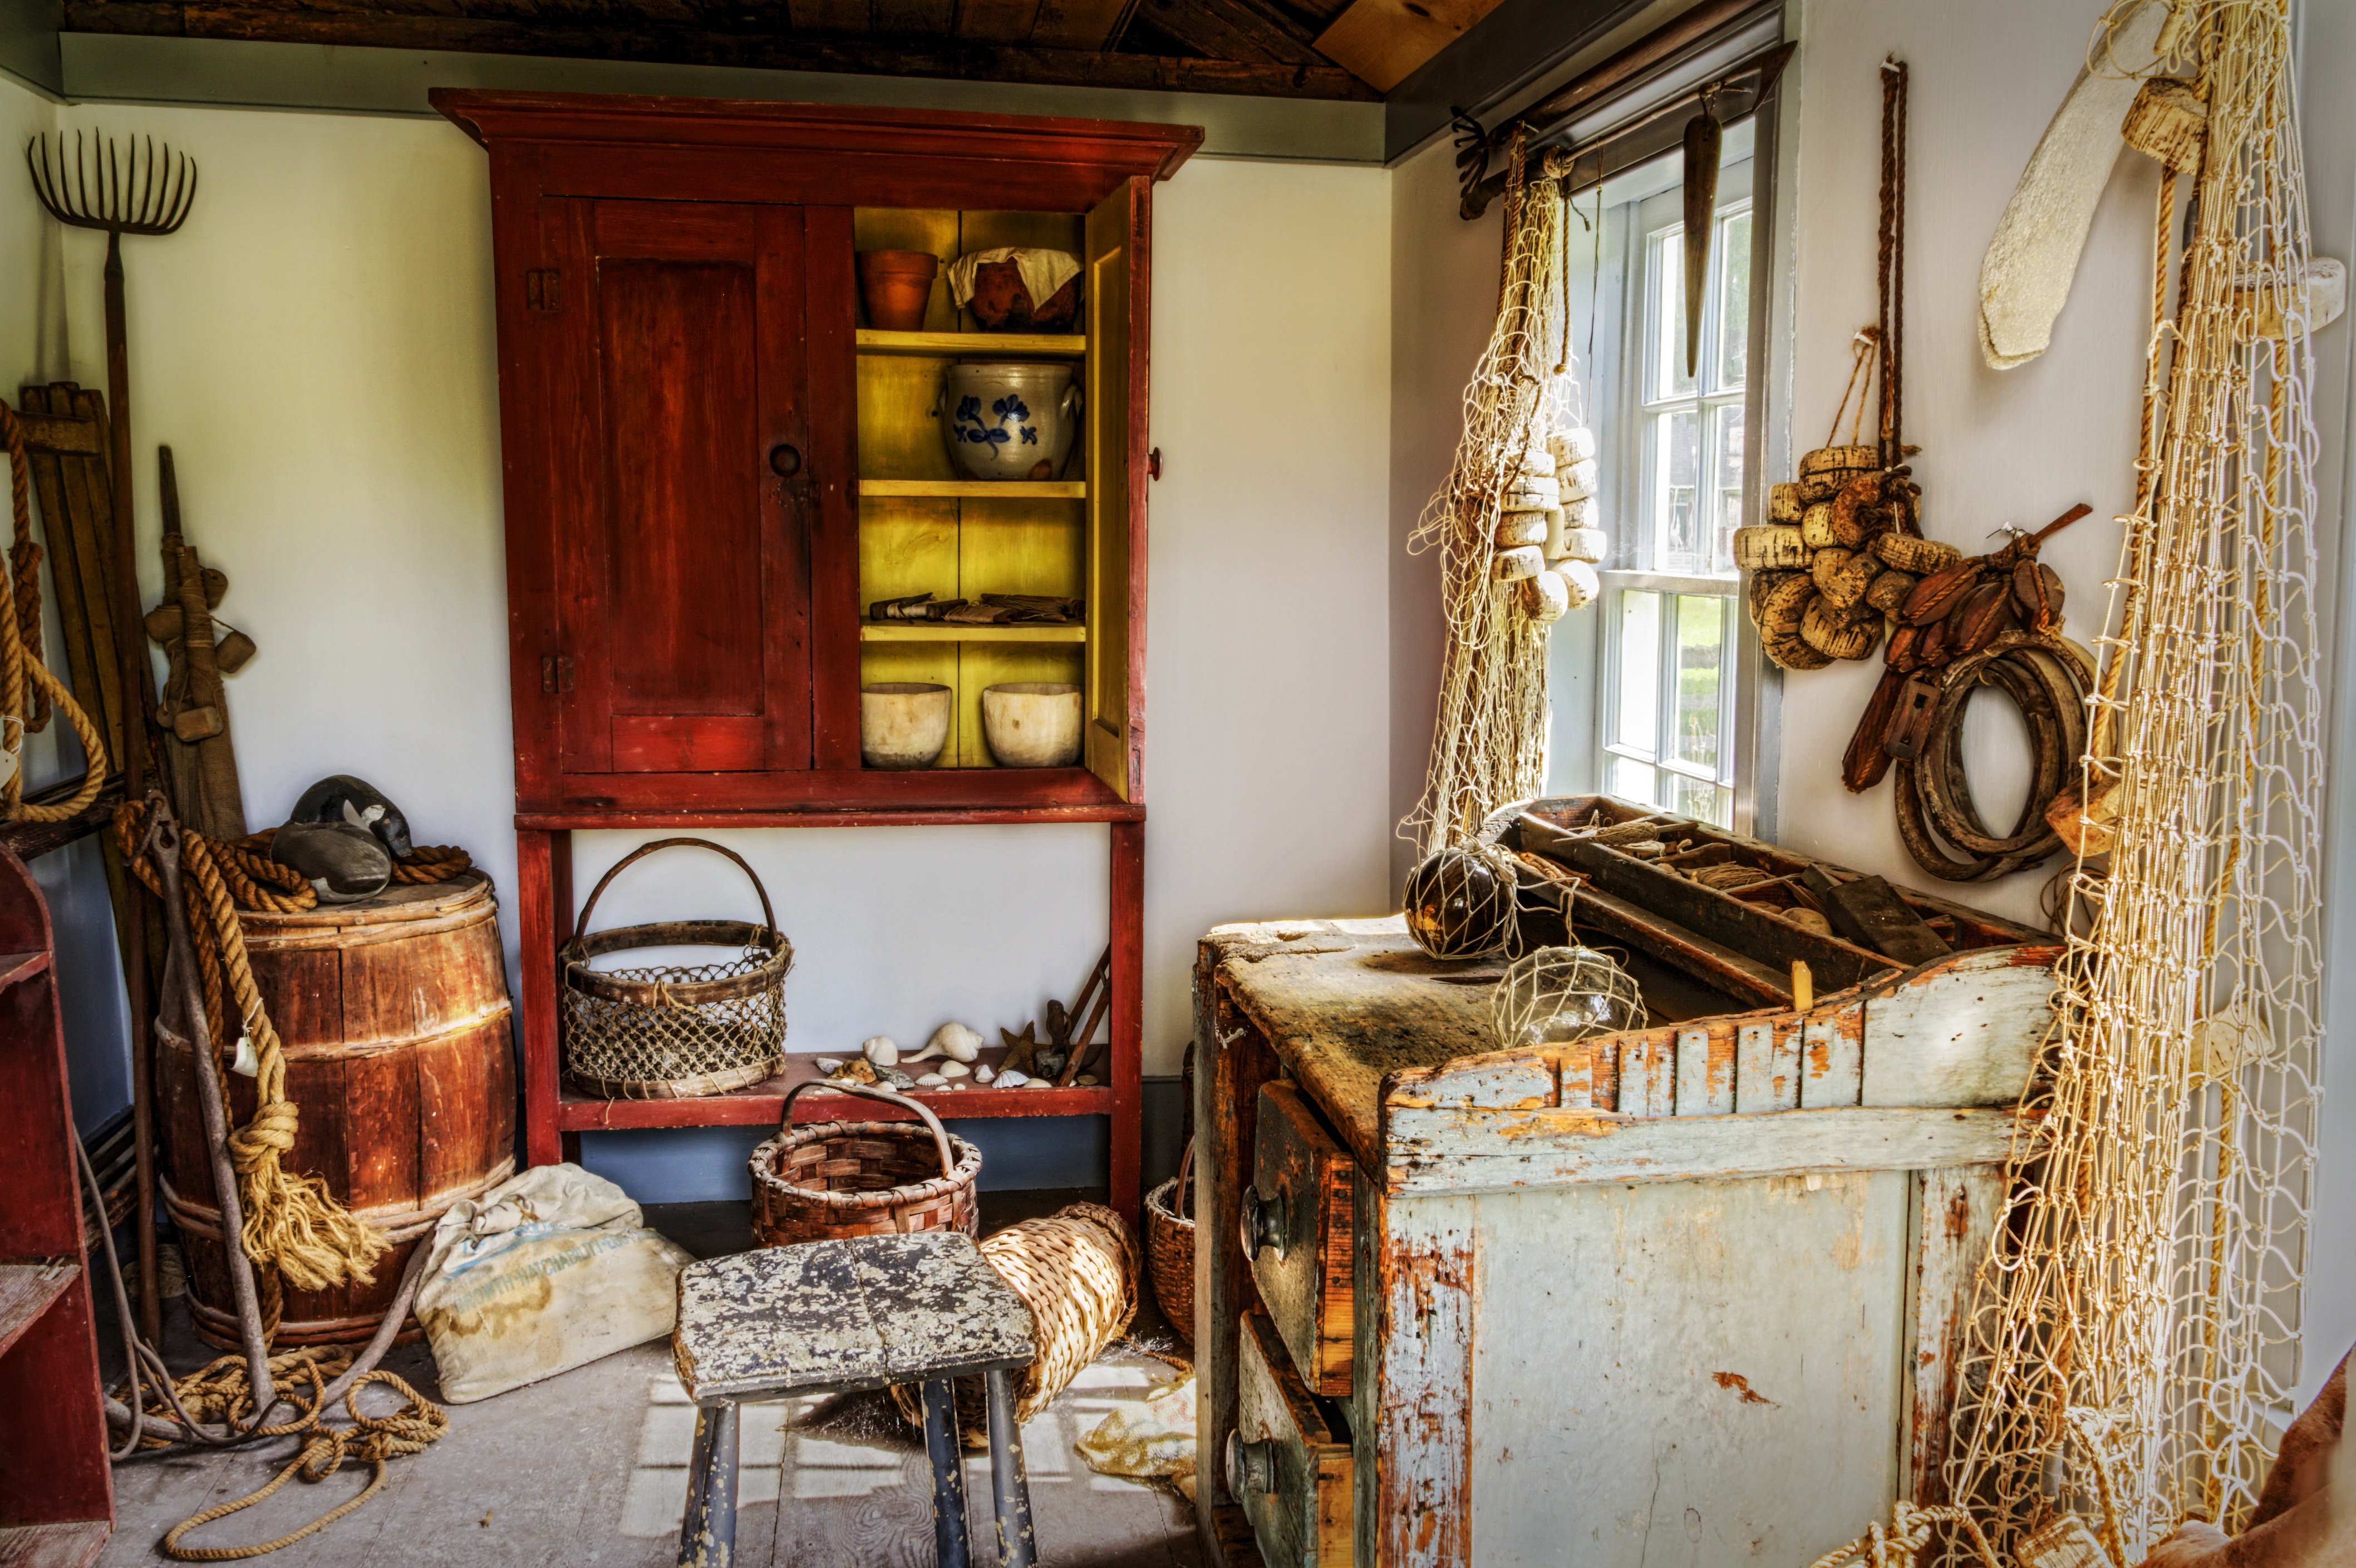
architecture, wood, vintage, antique, retro, house, interior, building, old, home, cottage, living room, historic, furniture, room, interior design, history, historical, estate, dining room, cabinetry